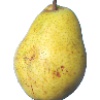
Label: pear_monster